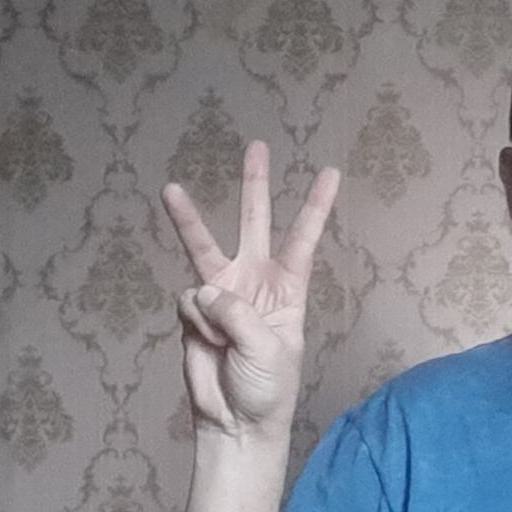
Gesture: three